Upper Kirby

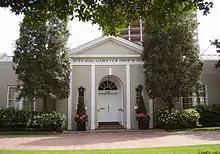
River Oaks Garden Club Forum of Civics

The River Oaks Garden Club Forum of Civics, located in Upper Kirby, is listed in the National Register of Historic Places as the "Forum of Civics" on October 13, 1988. Formerly a county schoolhouse, the building is currently the administrative center for the River Oaks Garden Club.